Kharkovchanka

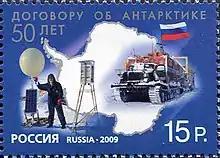
The second generation of Kharkovchanka.

Three Kharkovchankas were built in 1958, and shipped to Antarctica. They traversed from the ocean coast to the existing Soviet Vostok Station in February 1959. Two of these, and a third AT-T tractor, left Vostok station for the geographic South Pole in early December 1959, arriving at the pole on 26 December 1959, and surprising the US crew that had been airlifted into the Amundsen–Scott Station the previous summer. Dozens of more exploratory missions into Antarctica were made with Kharkovchankas in subsequent years.